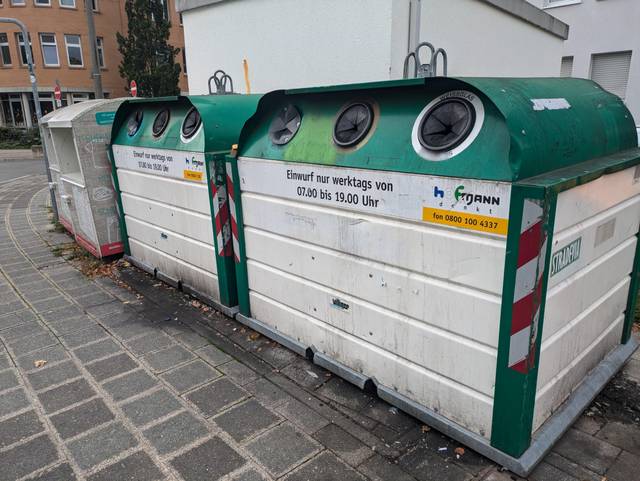
Region: Germany
Coordinates: 49.483, 11.002